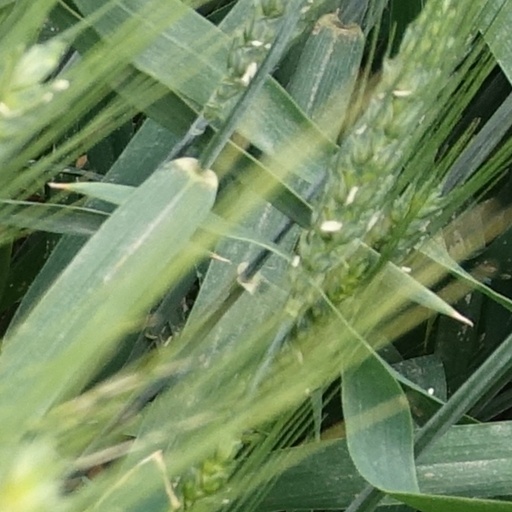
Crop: wheat